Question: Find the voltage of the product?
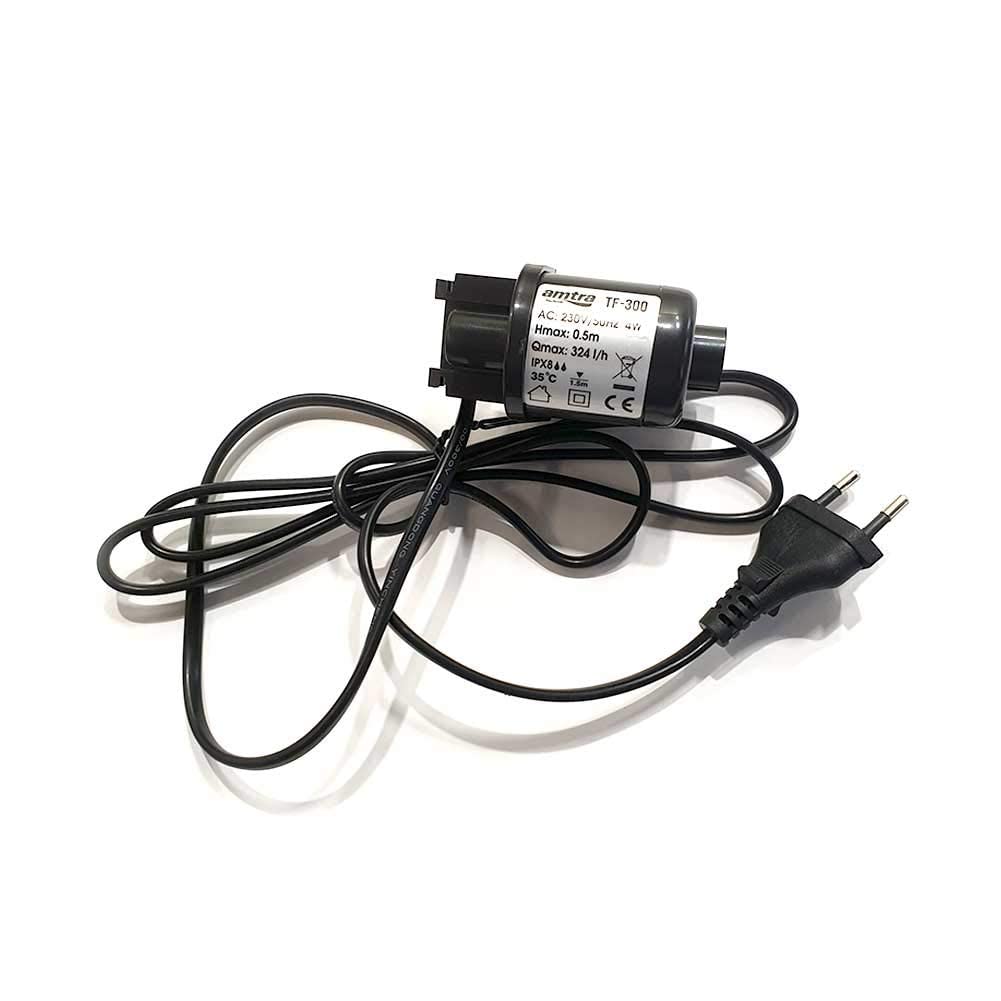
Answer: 230.0 volt